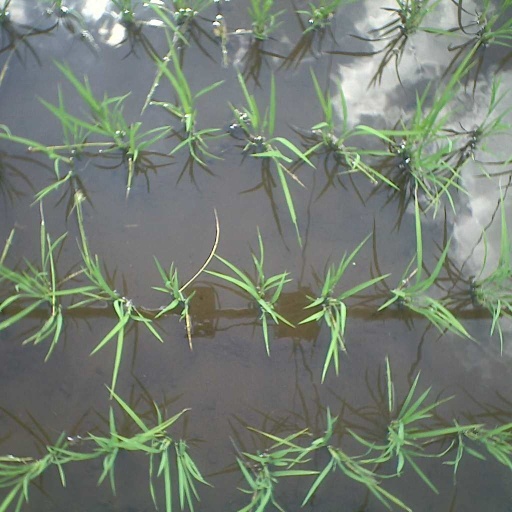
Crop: rice